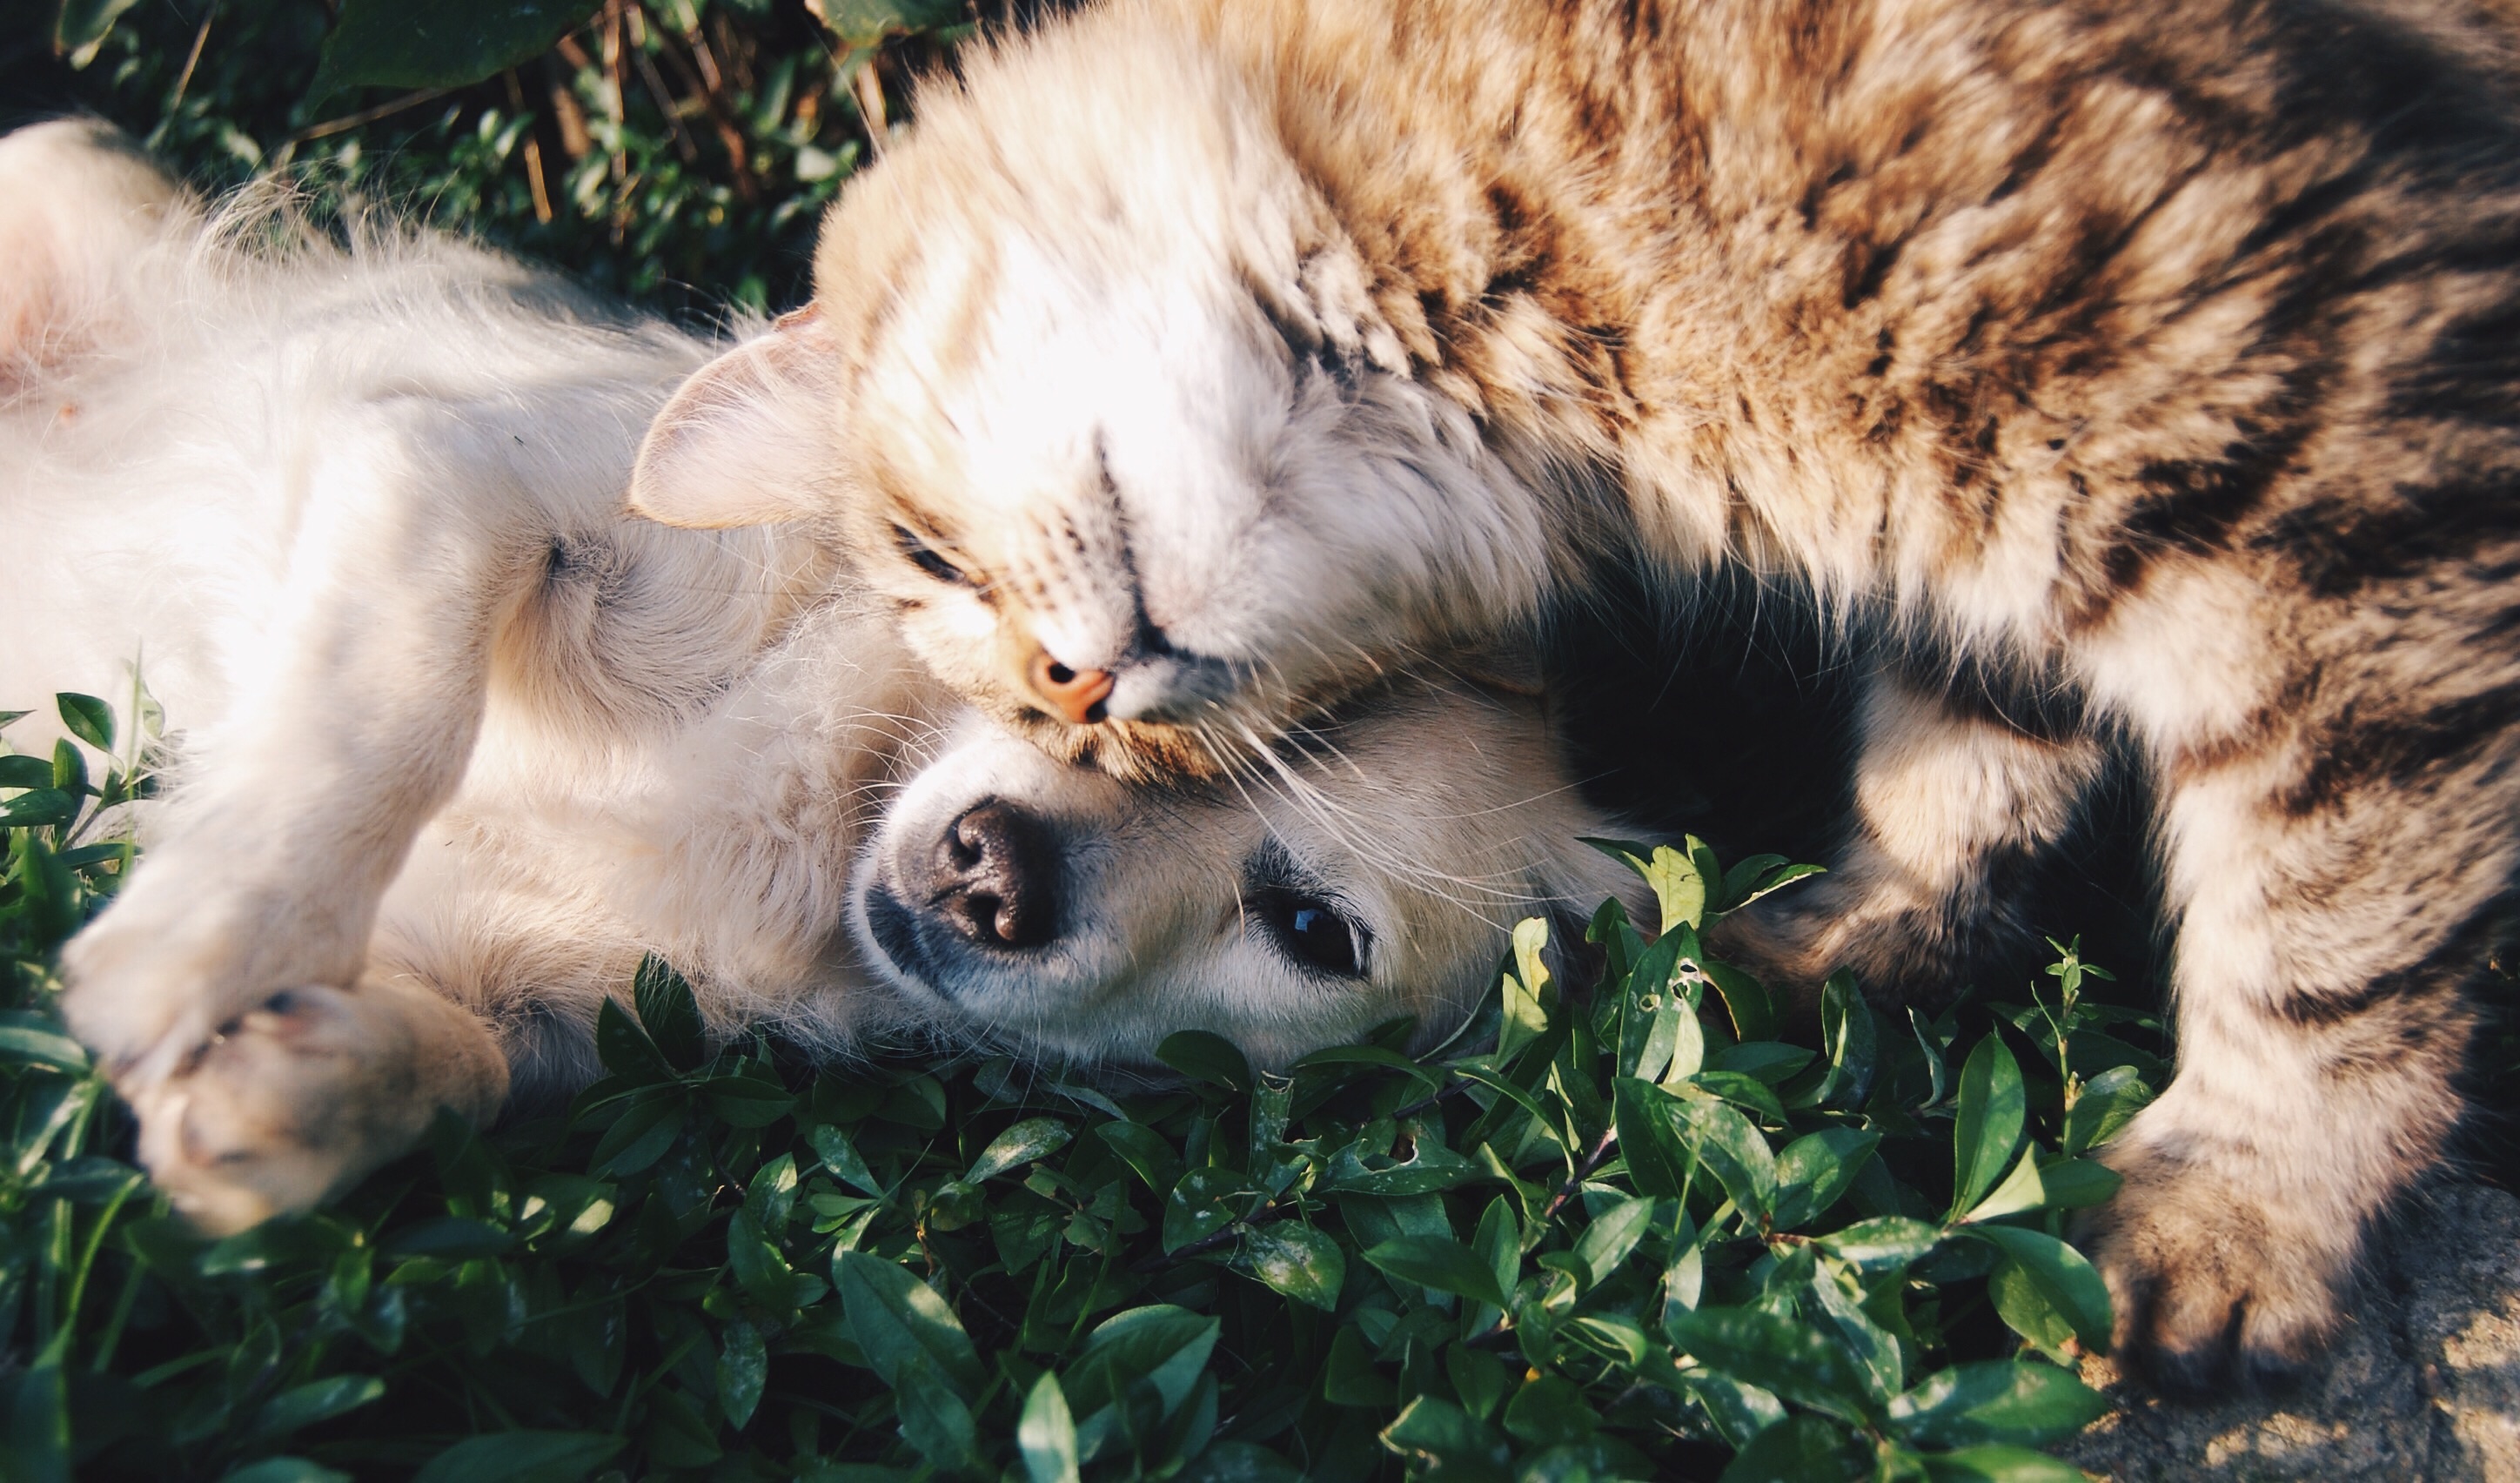
grass, dog, animal, cute, kitten, cat, mammal, fauna, friend, whiskers, vertebrate, small to medium sized cats, cat like mammal, dog breed group